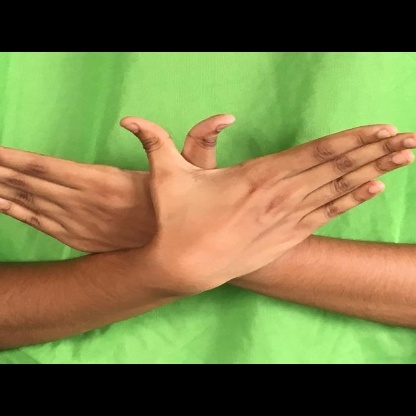
Mudra: Garuda